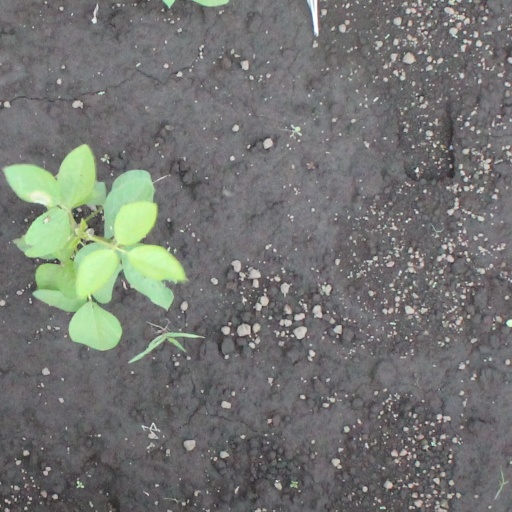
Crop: soybean